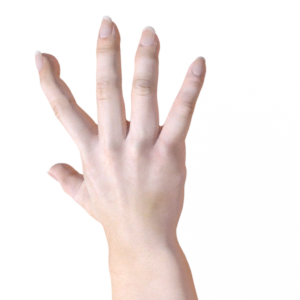
Label: paper